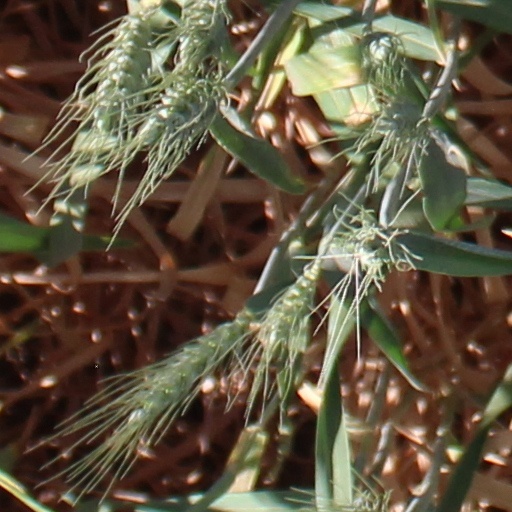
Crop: wheat